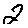
Label: 2